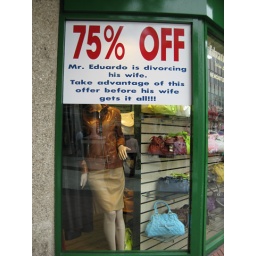
Shop window sign in Cardiff :-)